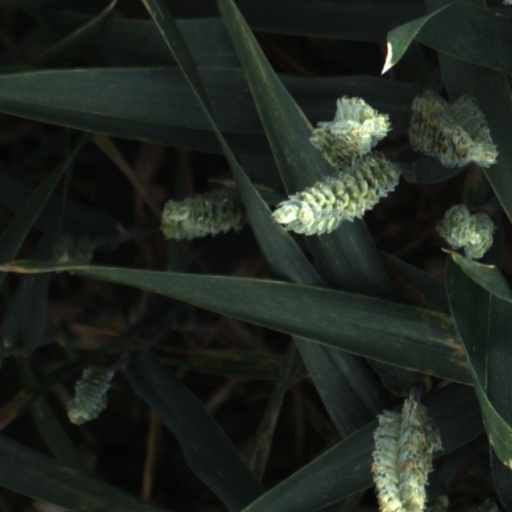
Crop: wheat